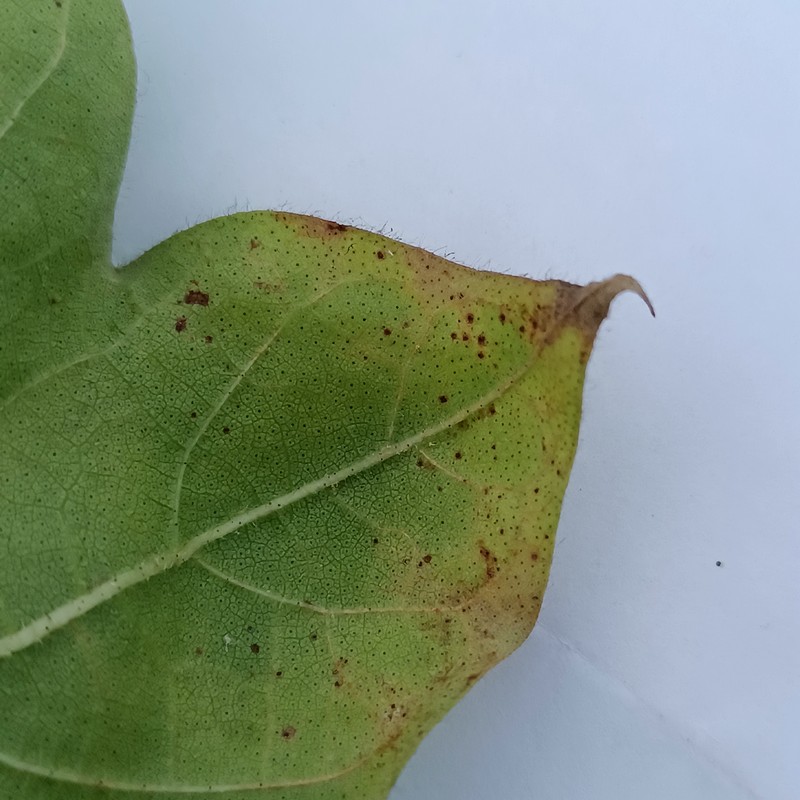
Label: Leaf Hopper Jassids